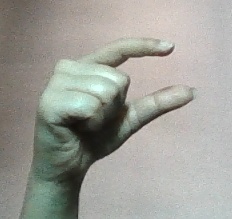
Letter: dal